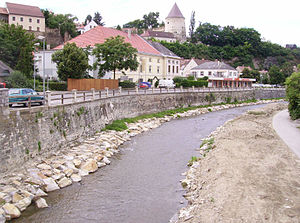
Krems (Donau)
Kremsfloden i Krems an der Donau
Krems er en biflod til Donau i den østrigske delstat Niederösterreich. Kremsfloden ved Donau må ikke forveksles med Kremsfloden ved Traunfloden i Oberösterreich.